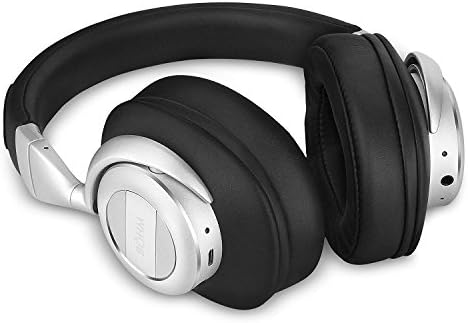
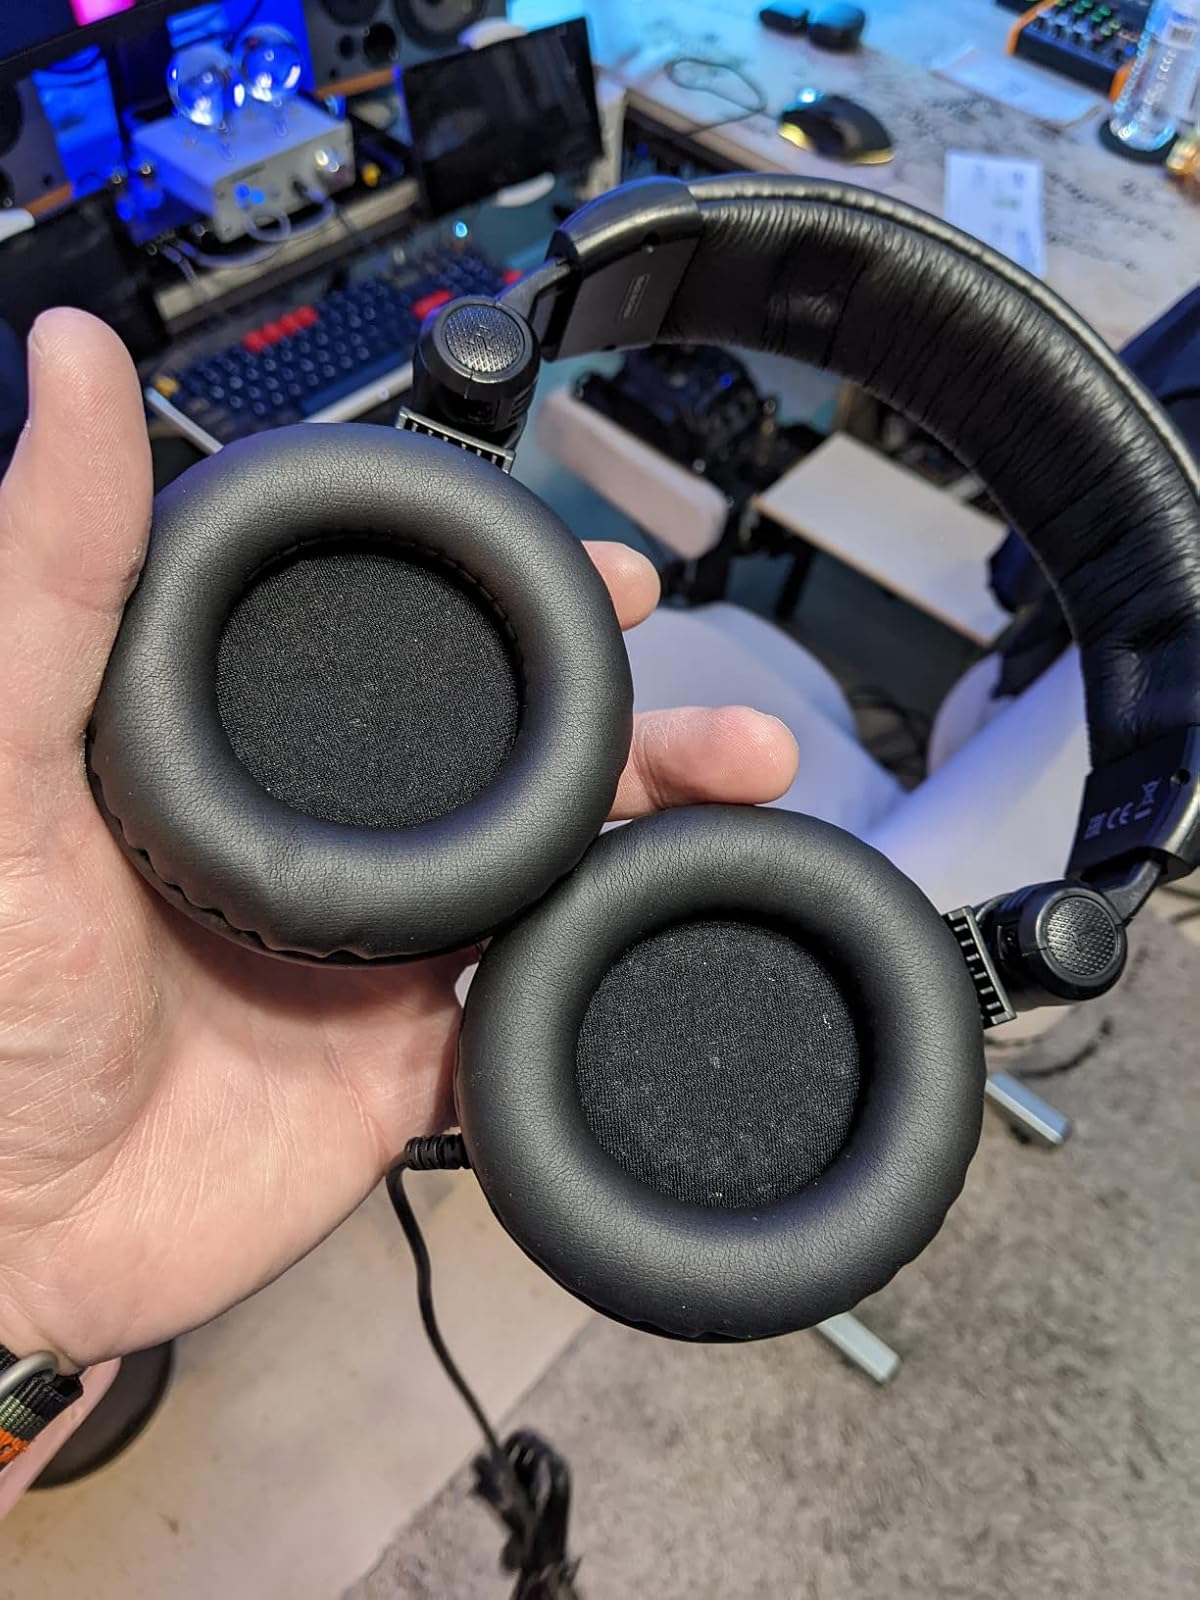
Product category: headphones
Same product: no